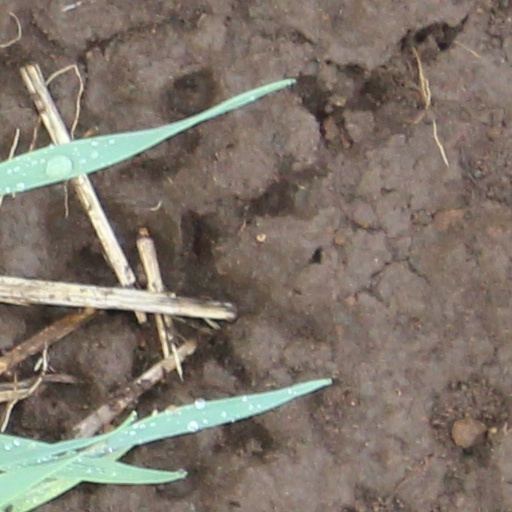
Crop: wheat